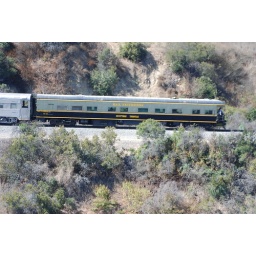
AT&amp;amp;SF # 3751 pulling private car Special goes up the hill near MP 251 in the Fall 2008